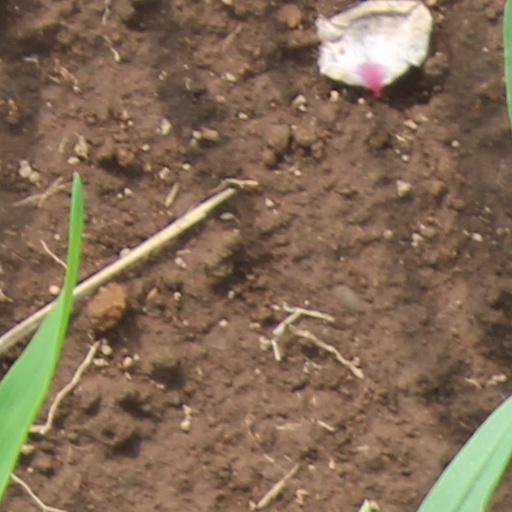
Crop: wheat